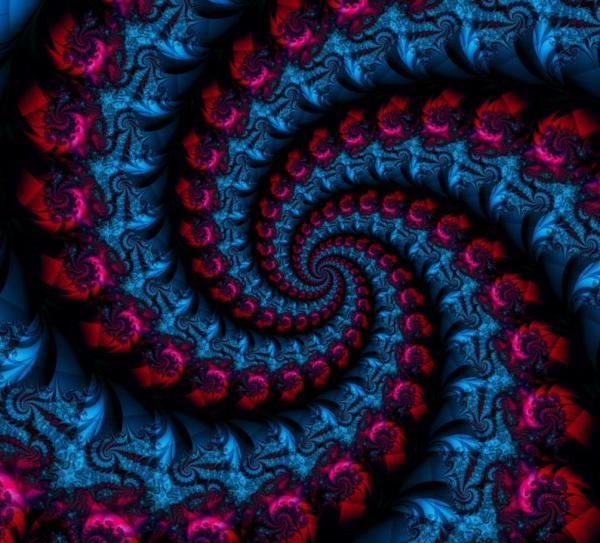
Texture: spiralled